Wendlebury

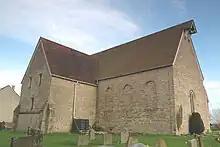
St, Giles' nave and north transept, seen from the northwest

The earliest known record of the Church of England parish church of Saint Giles is from early in the 13th century. It was cruciform until 1639, when the south transept was found to be so unsafe that it was demolished.